Münsterlingen

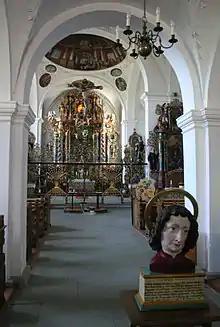
Benedictine Monastery with the bust of St. John that is carried over the frozen lake

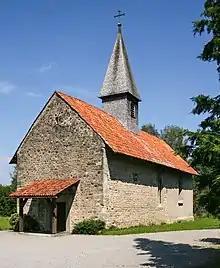
Chapel of St. Leonhard

The former Benedictine Monastery and the Chapel of St. Leonhard are listed as Swiss heritage site of national significance. The entire village of Münsterlingen is part of the Inventory of Swiss Heritage Sites.